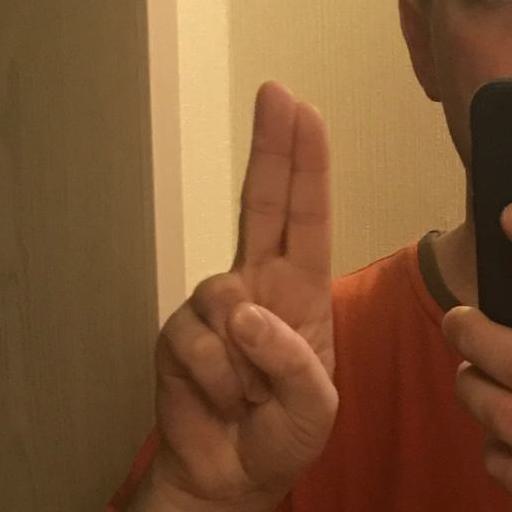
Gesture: two_up